Jean Brodie

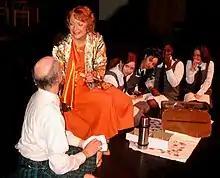
Miss Brodie with Mr. Lowther and the Brodie set in Jay Presson Allen's stage adaptation of "The Prime of Miss Jean Brodie"

In the novel, Miss Jean Brodie is a school teacher at Marcia Blaine, a conservative girls' school in 1930s Edinburgh, Scotland. She is a charismatic spinster who appears to be out of place in her surroundings. In 1930, she declares that her "prime" has begun and sets out to make sure her class gets the full benefit of her prime by making sure they are aware of drama, art and fascist beliefs. Out of her class, she selects her favorite girls and attempts to mold them into the "crème de la crème". In the novel, these girls are Sandy, Monica, Jenny, Eunice, Rose, and Mary MacGregor. There is also Joyce Emily, who attempts to force her way into the Brodie set, but she is dismissed by Miss Brodie. Sandy eventually becomes a cloistered nun by the name of Sister Helena; Mary MacGregor is killed in a hotel fire; and Joyce Emily enlists in the Spanish Civil War, where she is killed.